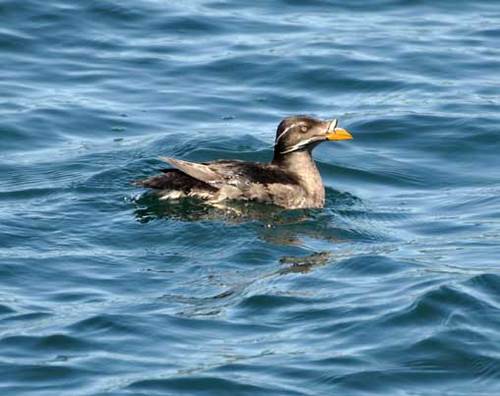
this bird is predominately grey with two white strips above and below the eye, it has a horn-like bump above its beak.
this water bird has an orange beak and two white stripes on its head.
this bird has a small head in relation to the size of its body, a yellow beak, and a cream colored throat and belly.
this grey bird has a white eyebrow and malar strip with a bright yellow bill that comes to a point.
a bird with white stripes on its head and yellow beak.
this bird has wings that are brown and has a yellow bill
this is a gray bird with a thick yellow beak that has white on its base.
this bird is brown and black in color, with a yellow beak.
this bird is black to grey in the body and has a short but sharp orange bill.
this small bird has yellow bill, grey neck, and black wings.
Species: Rhinoceros Auklet